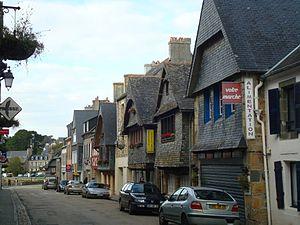
Les maisons de bois dans la rue principale à Le Faou, Finistère, France